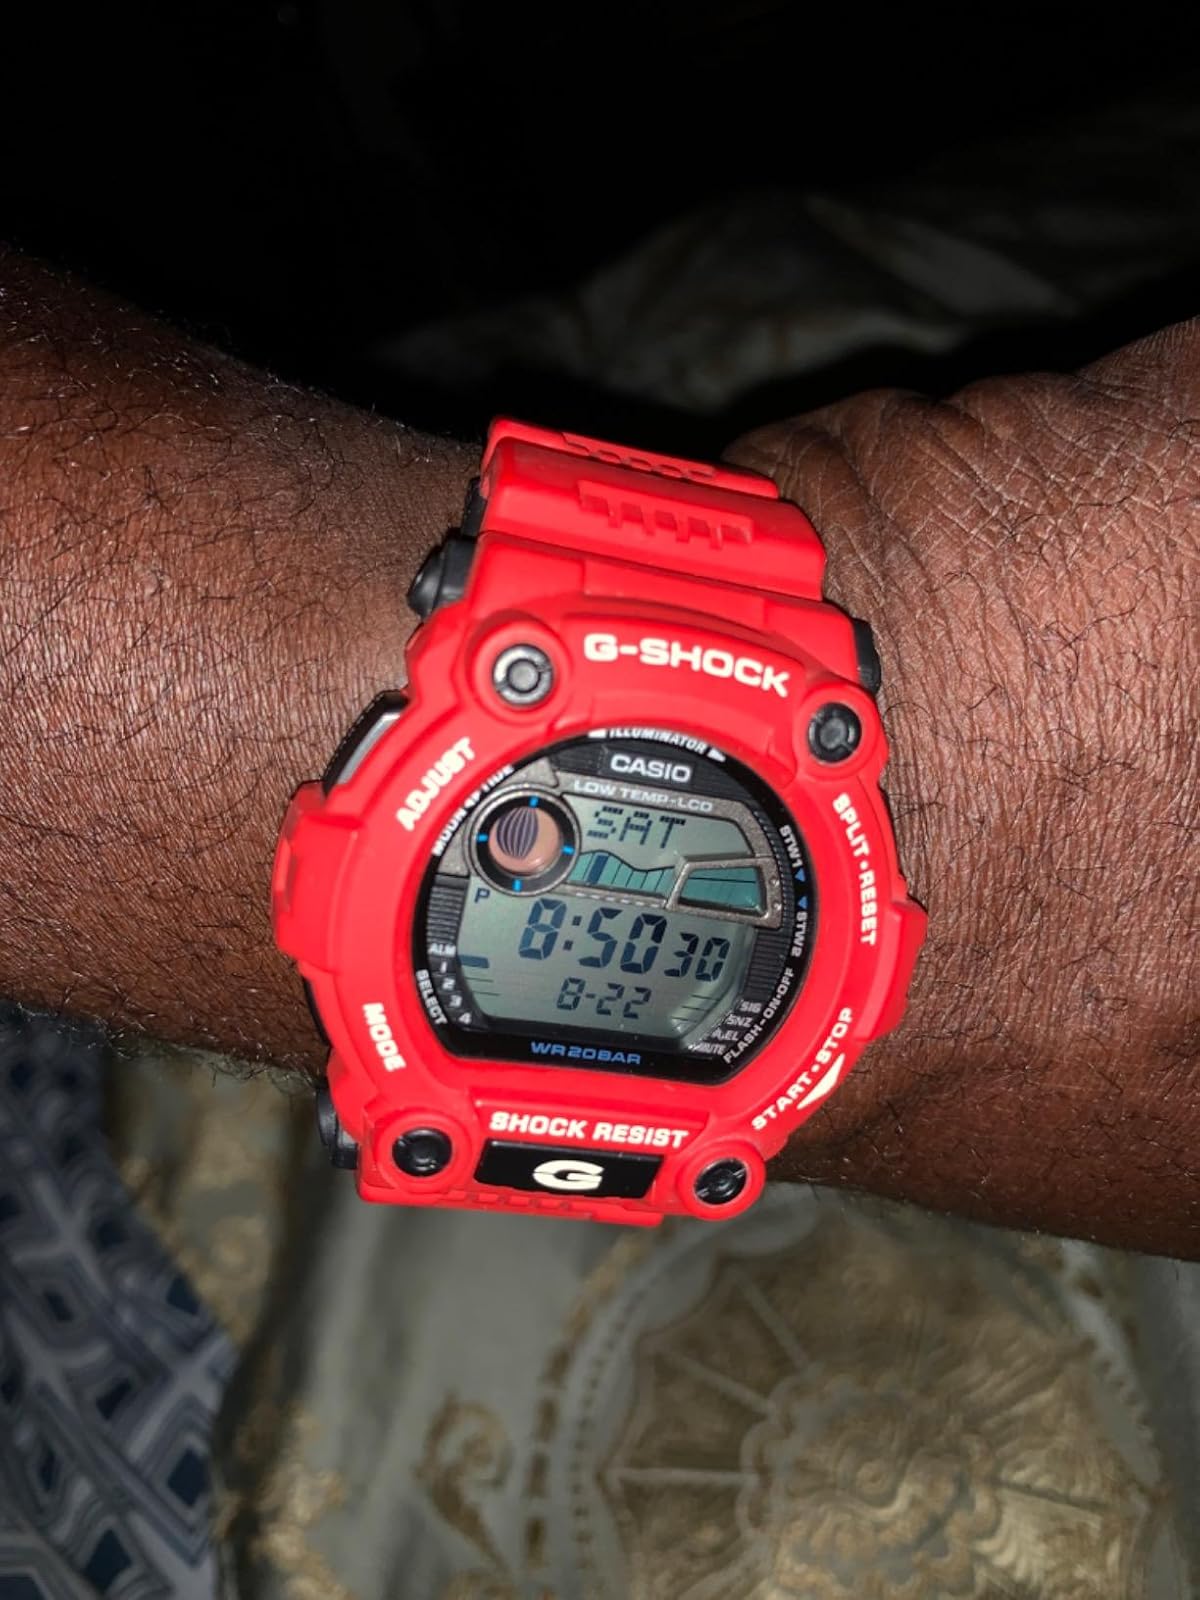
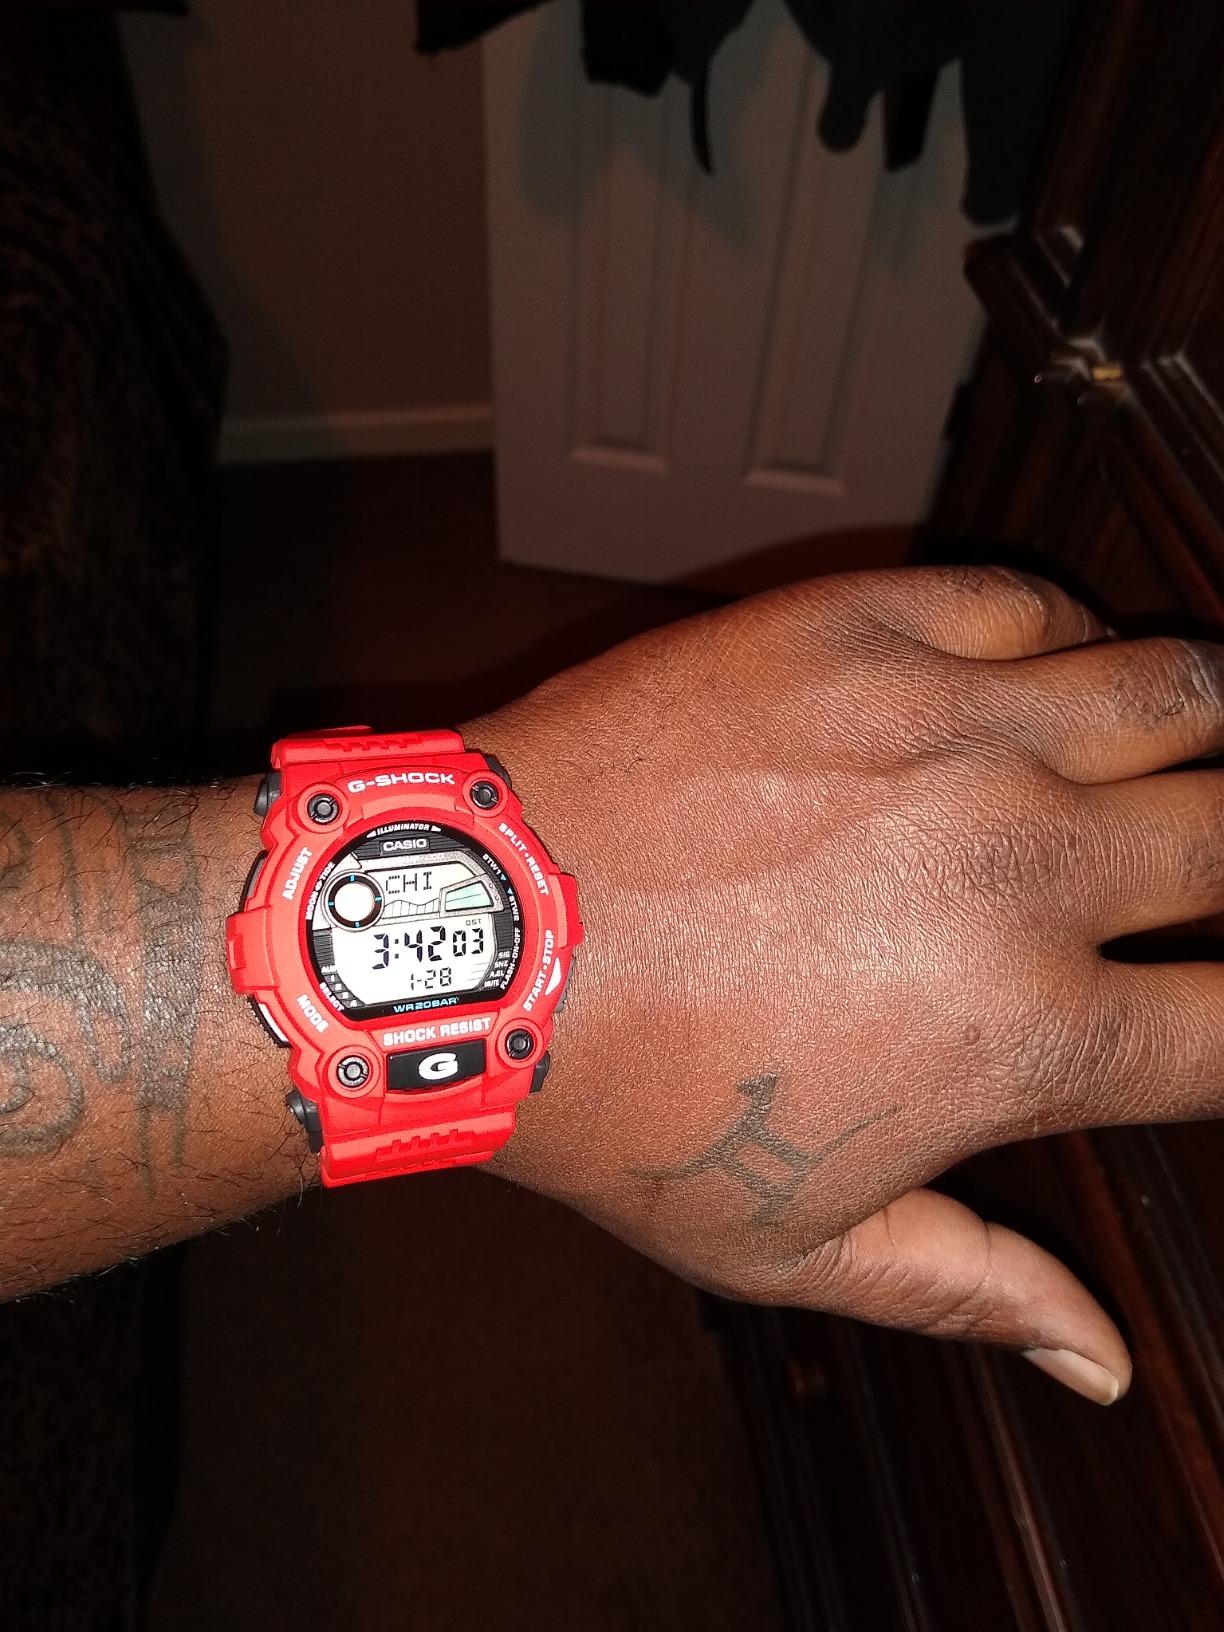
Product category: accessories_watch
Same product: yes